Siege of Calais (1596)

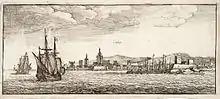
Port-city of Calais by Wenceslaus Hollar. Thomas Fisher Rare Book Library.

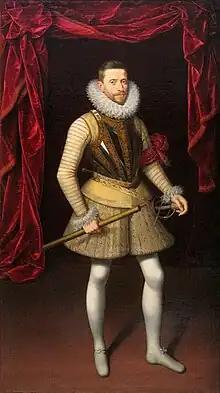
Archduke Albert, Governor-General of the Spanish Netherlands, by Frans Pourbus.

The French troops at Calais were taken completely by surprise by the Spanish forces led by Archduke Albert.The Eighty Years War (1568-1648)">The Eighty Years War 1568-1648 Henry was on the point of capturing the town of La Fère, in Picardy, from the Catholic League of France and their Spanish allies after a long and costly siege, and couldn't spare any troops to relieve Calais, and his English and Dutch allies reacted too slowly. Queen Elizabeth of England proposed sending her favourite commander at that time, Sir Robert Devereux, Earl of Essex, with 6,000 to 8,000 soldiers to support the French defenders in Calais, but Elizabeth demanded of Henry that Calais should return to English rule after her intervention. However, while the two monarchs bickered, the work of Spanish troops was crucial, which made it impossible for the English to help. Moreover, Maurice of Nassau, Prince of Orange, on hearing the news, hurried to Zeeland to prepare a relief army and a fleet to relieve Calais, but the city fell the day that the first Dutch ships were preparing to sail.